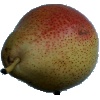
Label: Pear Forelle 1